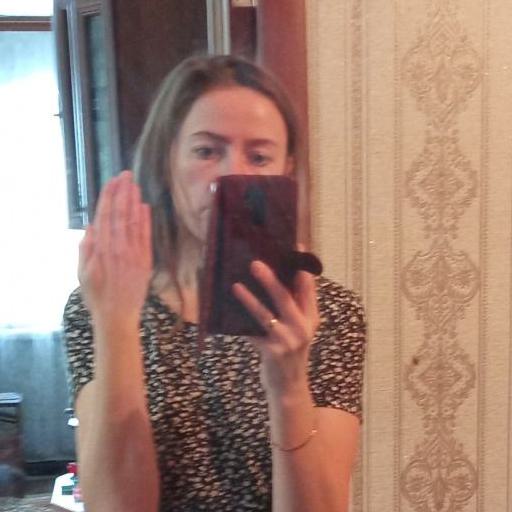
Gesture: no_gesture